University of Murcia

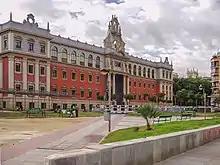
Facade of the Arts Faculty (La Merced campus) viewed from Plaza de la Universidad

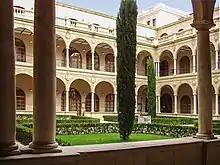
Faculty of Law cloister (La Merced campus)

The first university in Murcia was founded as the Universitas Studiorum Murciana by Alfonso X of Castile around 1272. The current modern University of Murcia was founded in 1915, making it the tenth oldest university in Spain among the modern universities, but its seal carries the date of the thirteenth century founding.